Shaul Berezovsky

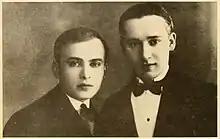
Shaul Berezovsky (left) and friend Stanislavsky, late 1920s

After finishing his schooling, he relocated to Białystok, where he began to work as a Yiddish theatre accompanist, directed the orchestra at the Apollo, and had a jazz band in the military. He also started to write music for theatre troupes such as "Ararat". However, when his mother fell ill, he returned to Grodno and became a pianist in a silent film theatre for a time. During this time he also toured with Yiddish theater companies, directing the orchestras or as a piano accompanist. Berezovsky's younger brother Israel was killed in a Pogrom in Grodno in July 1935; he was 21 years old at the time. As the war approached, Shaul was drafted into the Polish army, being stationed in the 42nd infantry based in Białystok. During that time he organized an army string ensemble, and was also permitted leave at night to supplement his income by playing in ensembles in cafes.